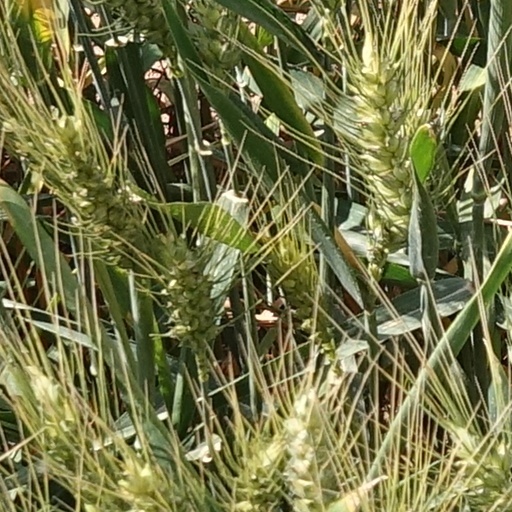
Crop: wheat